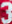
Number: 3